René Vilatte

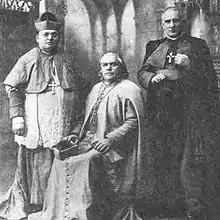
Bishops of the American Catholic Church: Stephen Kaminski, Joseph René Vilatte, Paolo Miraglia

Partially self-reported statistics about Vilatte's denominations were included in the United States Census Bureau's "Religious Bodies", 1916 edition. They show two denominations associated with Vilatte were grouped under the name "Old Catholic Churches". The report identified similar types of denominations, though not ecclesiastically connected, as the and the Lithuanian National Catholic Church (LNCC).